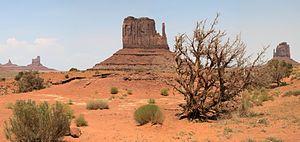
West Mitten Butte dans le Monument Valley, Arizona, États-Unis
La sécheresse ou sècheresse \sɛʃ.ʁɛs\ définit l'état d'un environnement confronté à un manque d'eau significativement long et important pour qu'il ait des impacts sur la flore, la faune et les sociétés. Sécheresse ne doit pas être confondu avec aridité. Une région aride peut connaître des épisodes de sécheresse.